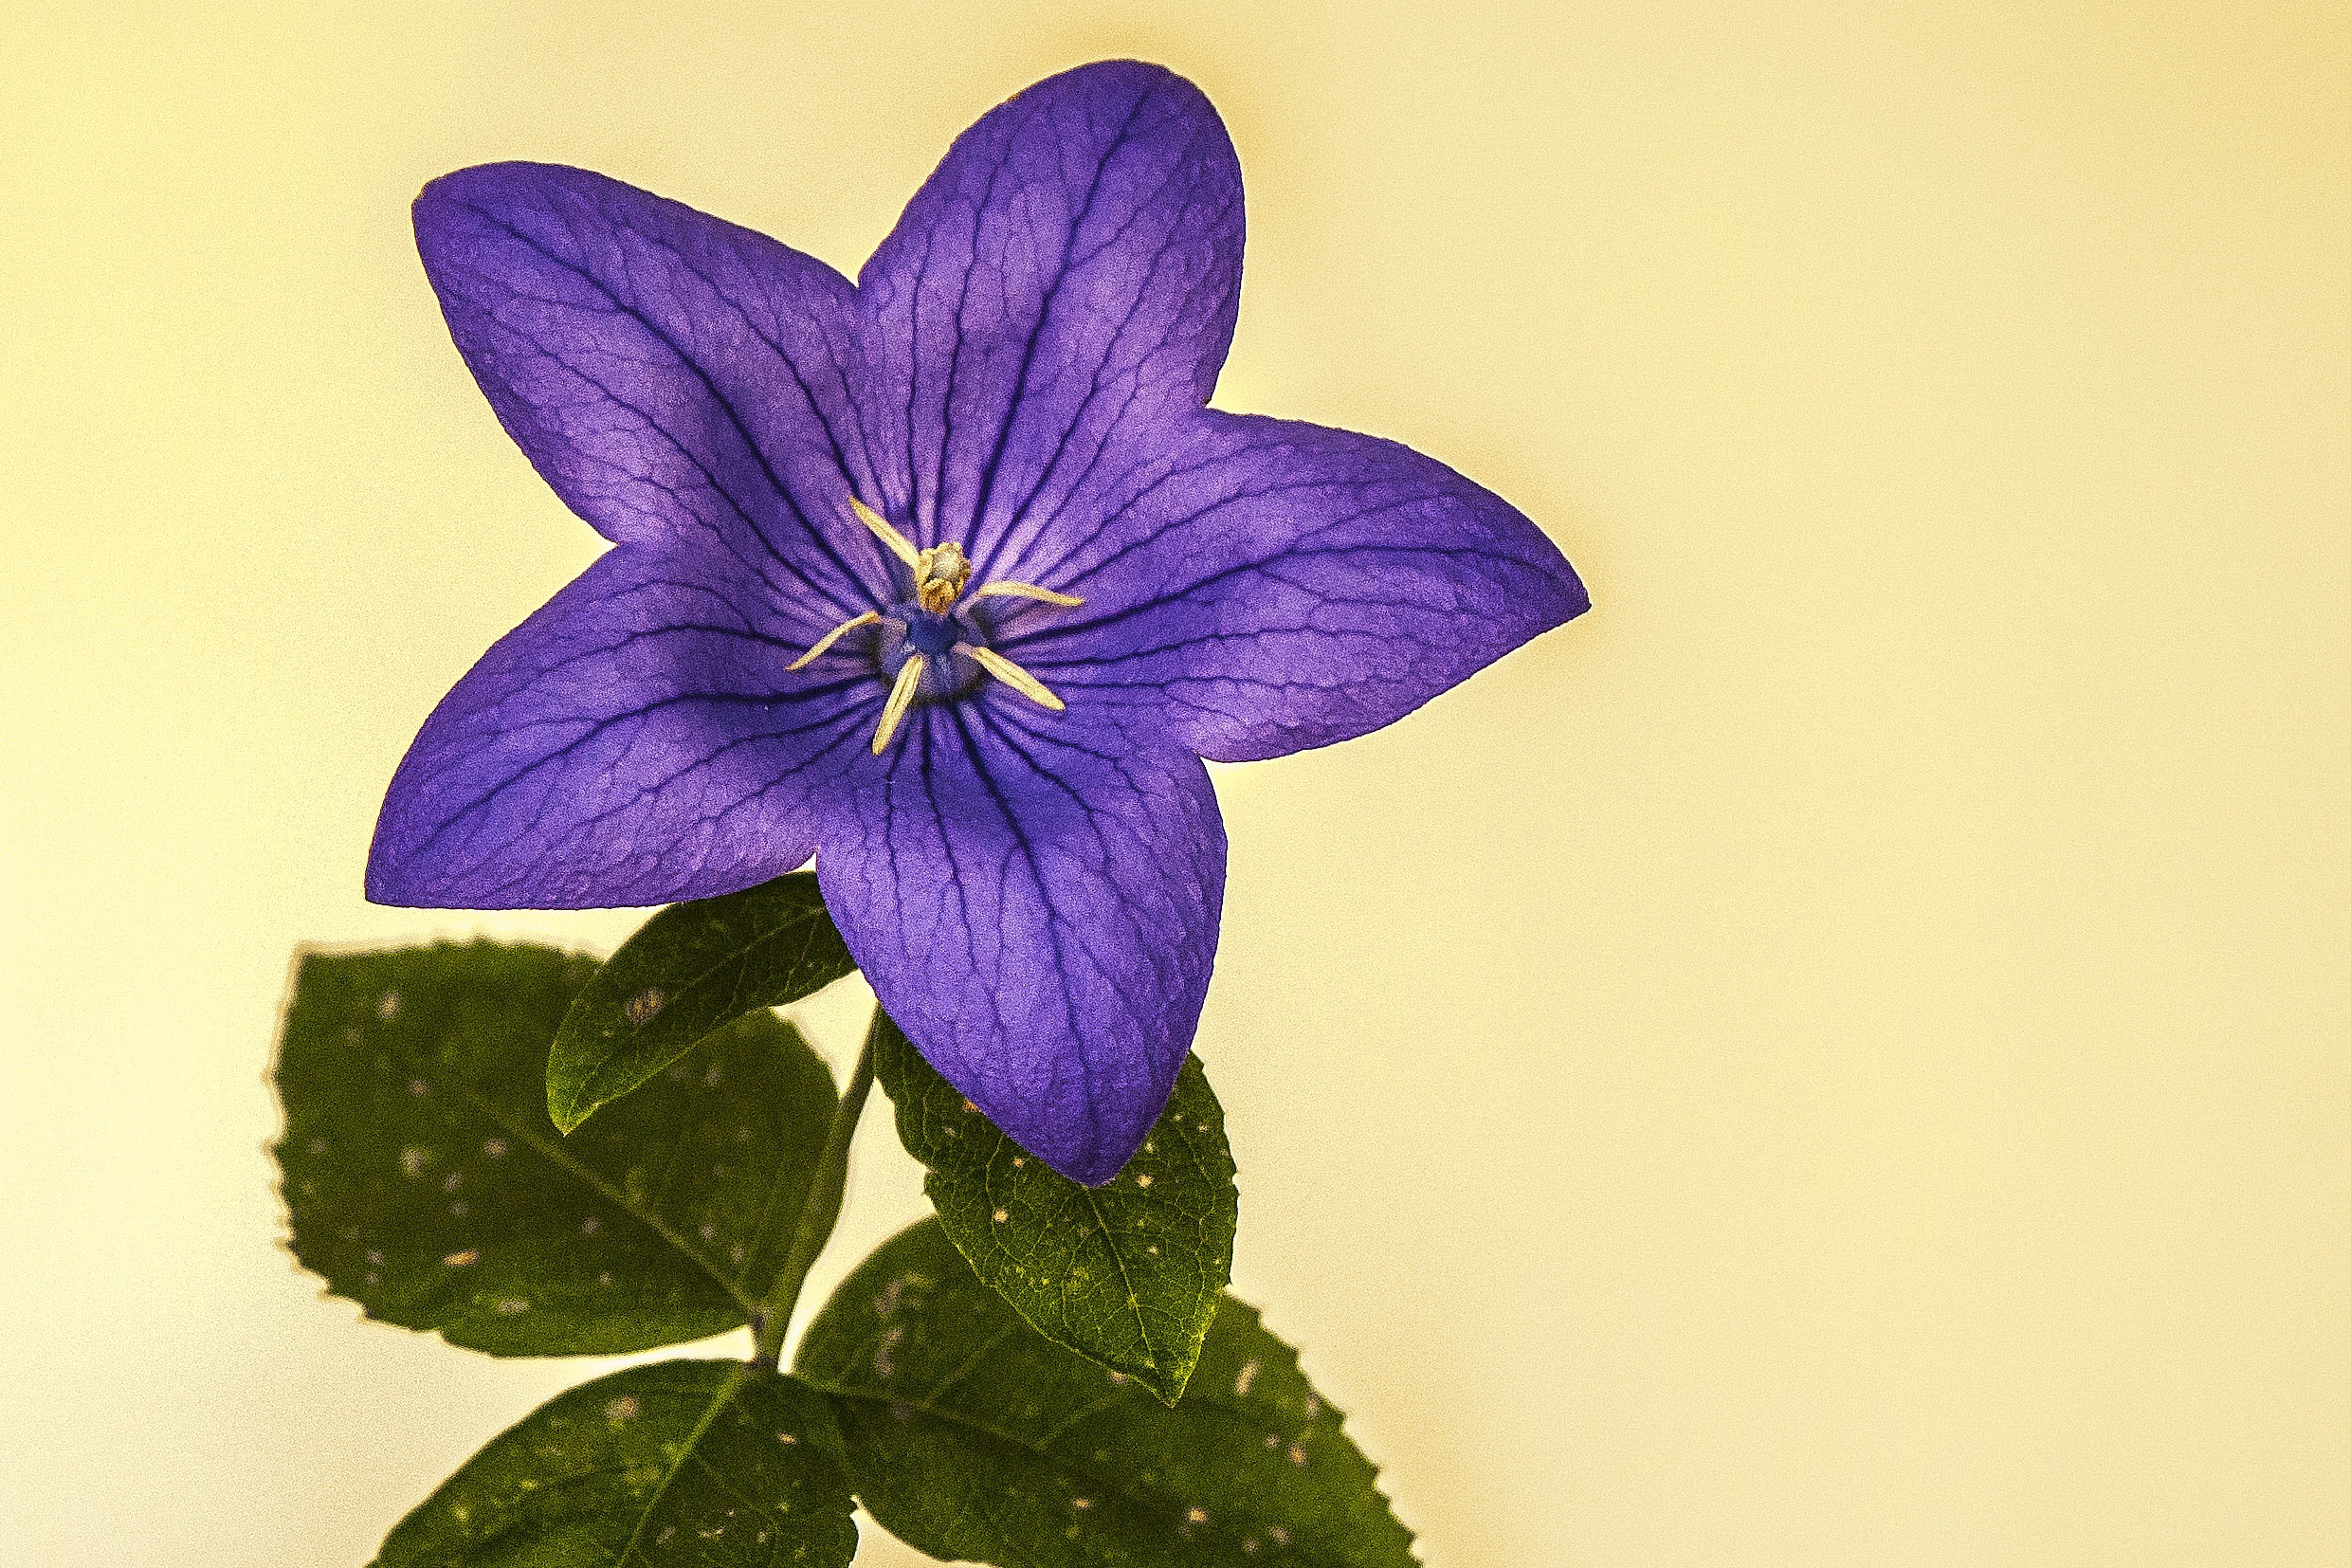
nature, plant, flower, purple, petal, blue, garden, flora, blue flower, close up, viola, macro photography, flowering plant, chinese bellflower, plant stem, land plant, violet family